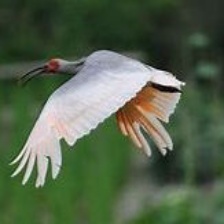
Species: ASIAN CRESTED IBIS
Scientific name: NIPPONIA NIPPON